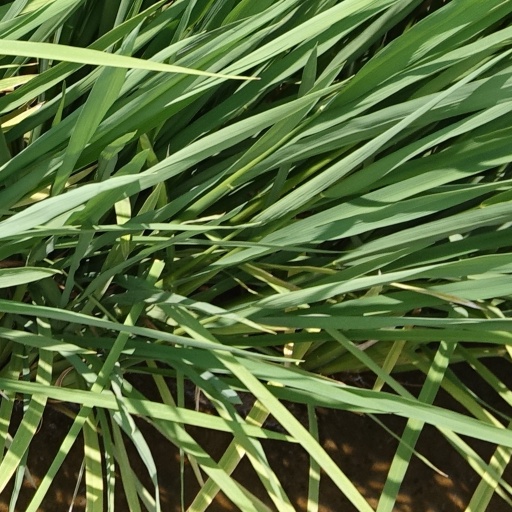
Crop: rice